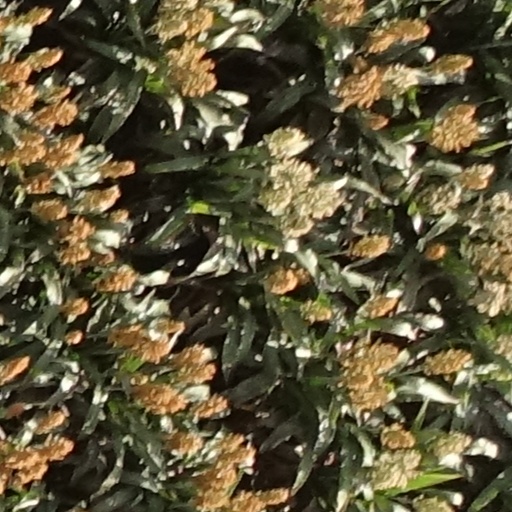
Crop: sorghum